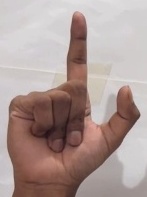
ASL sign: L